Prince de Neufchatel

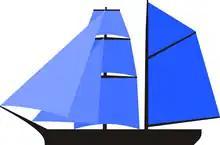
A hermaphrodite brig design

Her design is believed to be due to Christian Bergh. She had a hermaphrodite rig, i.e., she combined the rigs of a schooner and a brigantine. "She carried four sails on the foremast, one square sail on the main, and a large fore-and-aft sail with gaff abaft the fore, with large staysails over and three jibs. Her spanker boom projected far beyond the stern."( "Prince of Neuchatel")